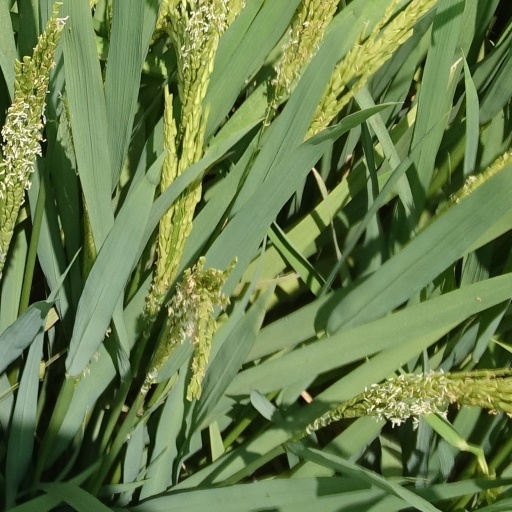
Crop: rice